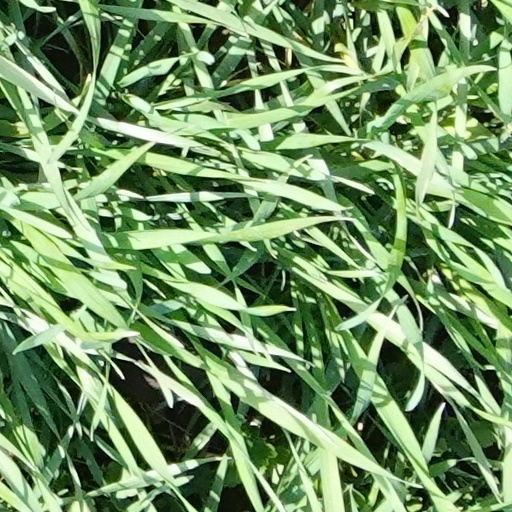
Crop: wheat